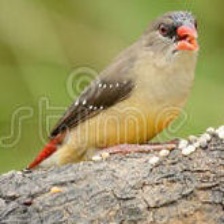
Species: AVADAVAT
Scientific name: AMANDAVA AMANDAVA